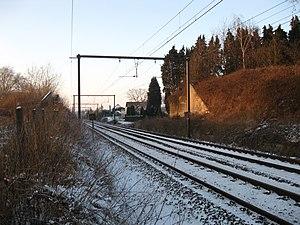
La Ligne 60 est une ligne de chemin de fer de Belgique. Elle commence avant la bifurcation de la gare de Jette et se termine près de la gare de Termonde